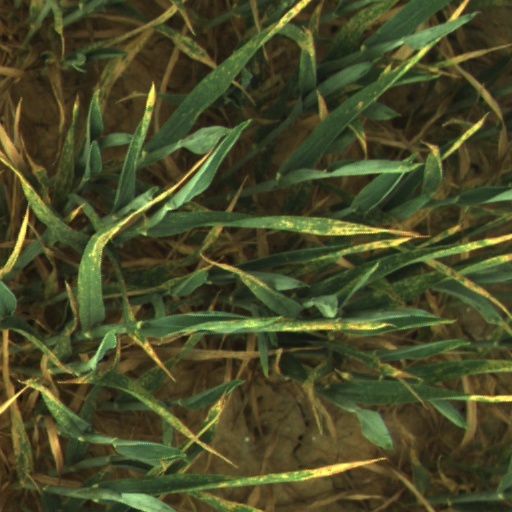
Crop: wheat